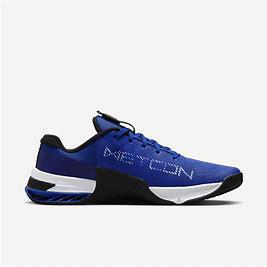
Brand: Nike
Model: Metcon 8